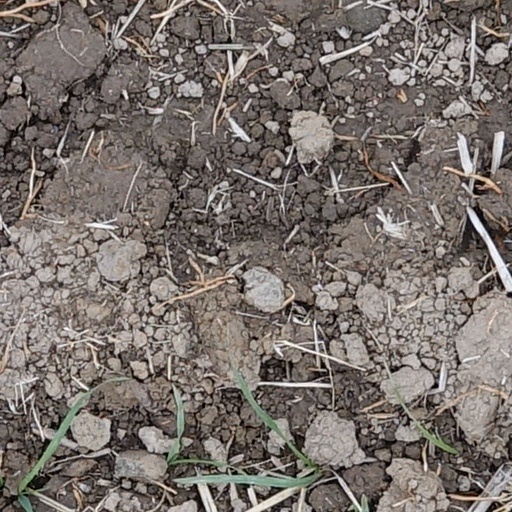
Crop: wheat